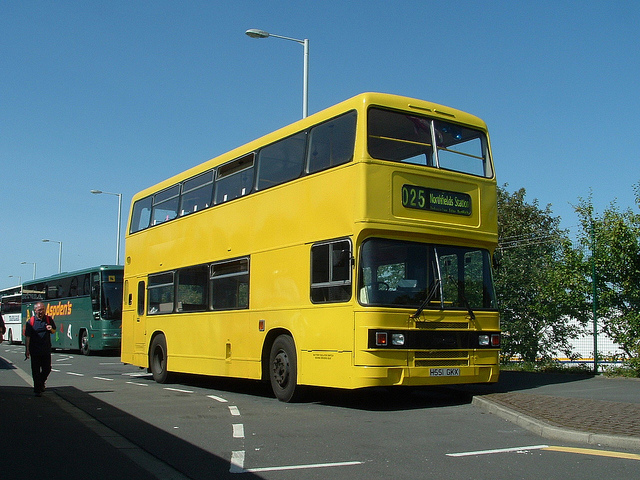
A yellow double decker bus in front of a line of buses.

A double decked bus driving down the street with several buses behind it.

a double deckered bus on a city street

A big yellow bus driving down the street.

A yellow double decker bus with other buses behind it.